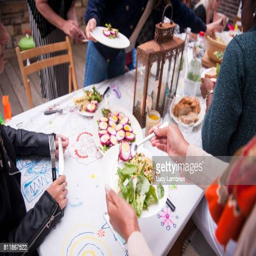
girls and women serving food at a birthday dinner party